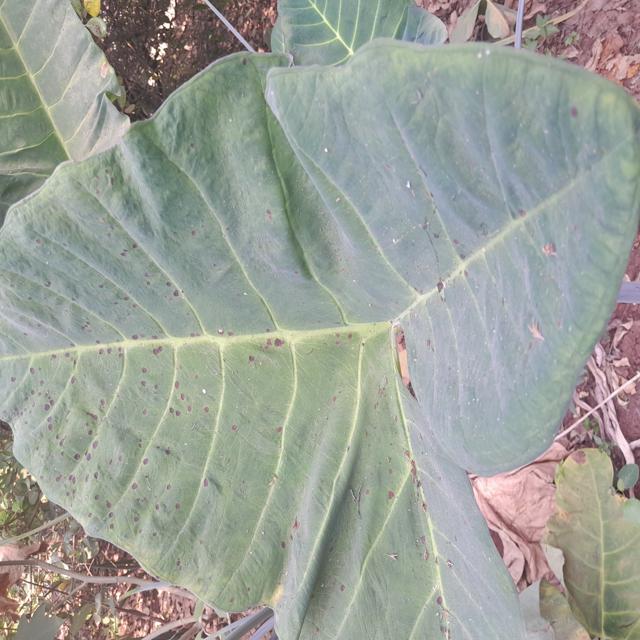
Label: Healthy